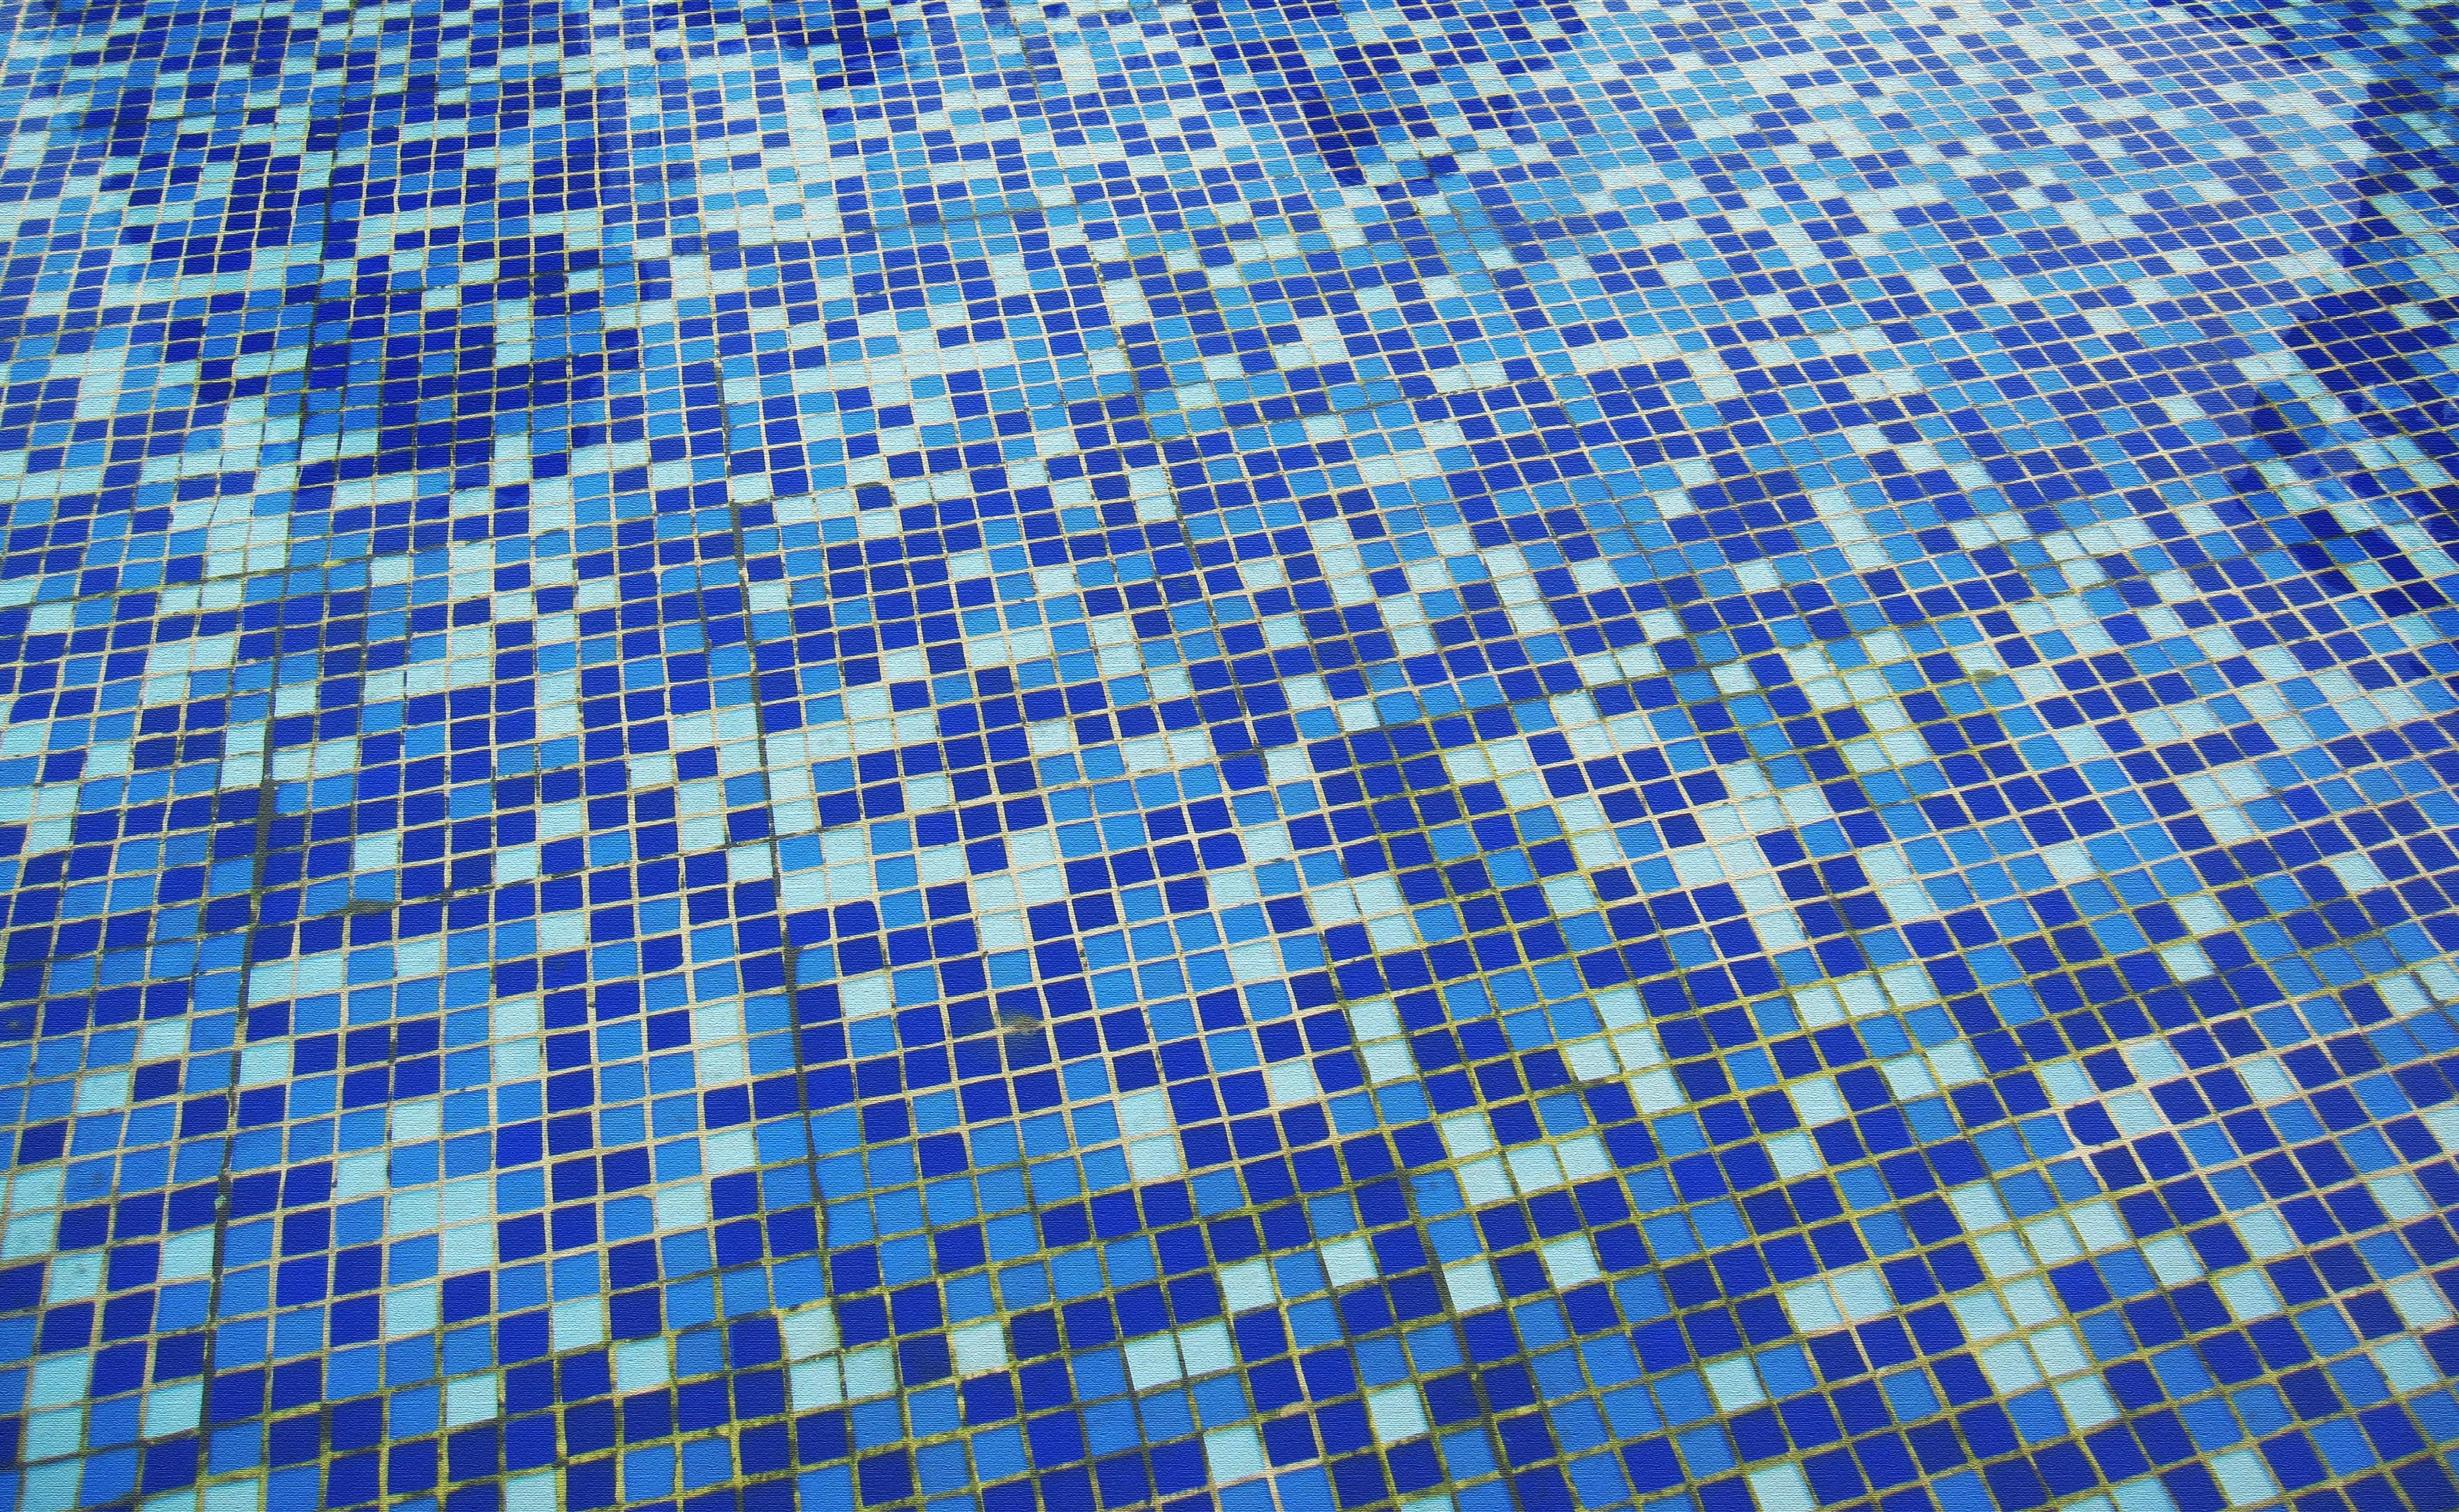
texture, floor, pool, pattern, line, blue, circle, art, design, symmetry, mosaic, grid, shape, flooring